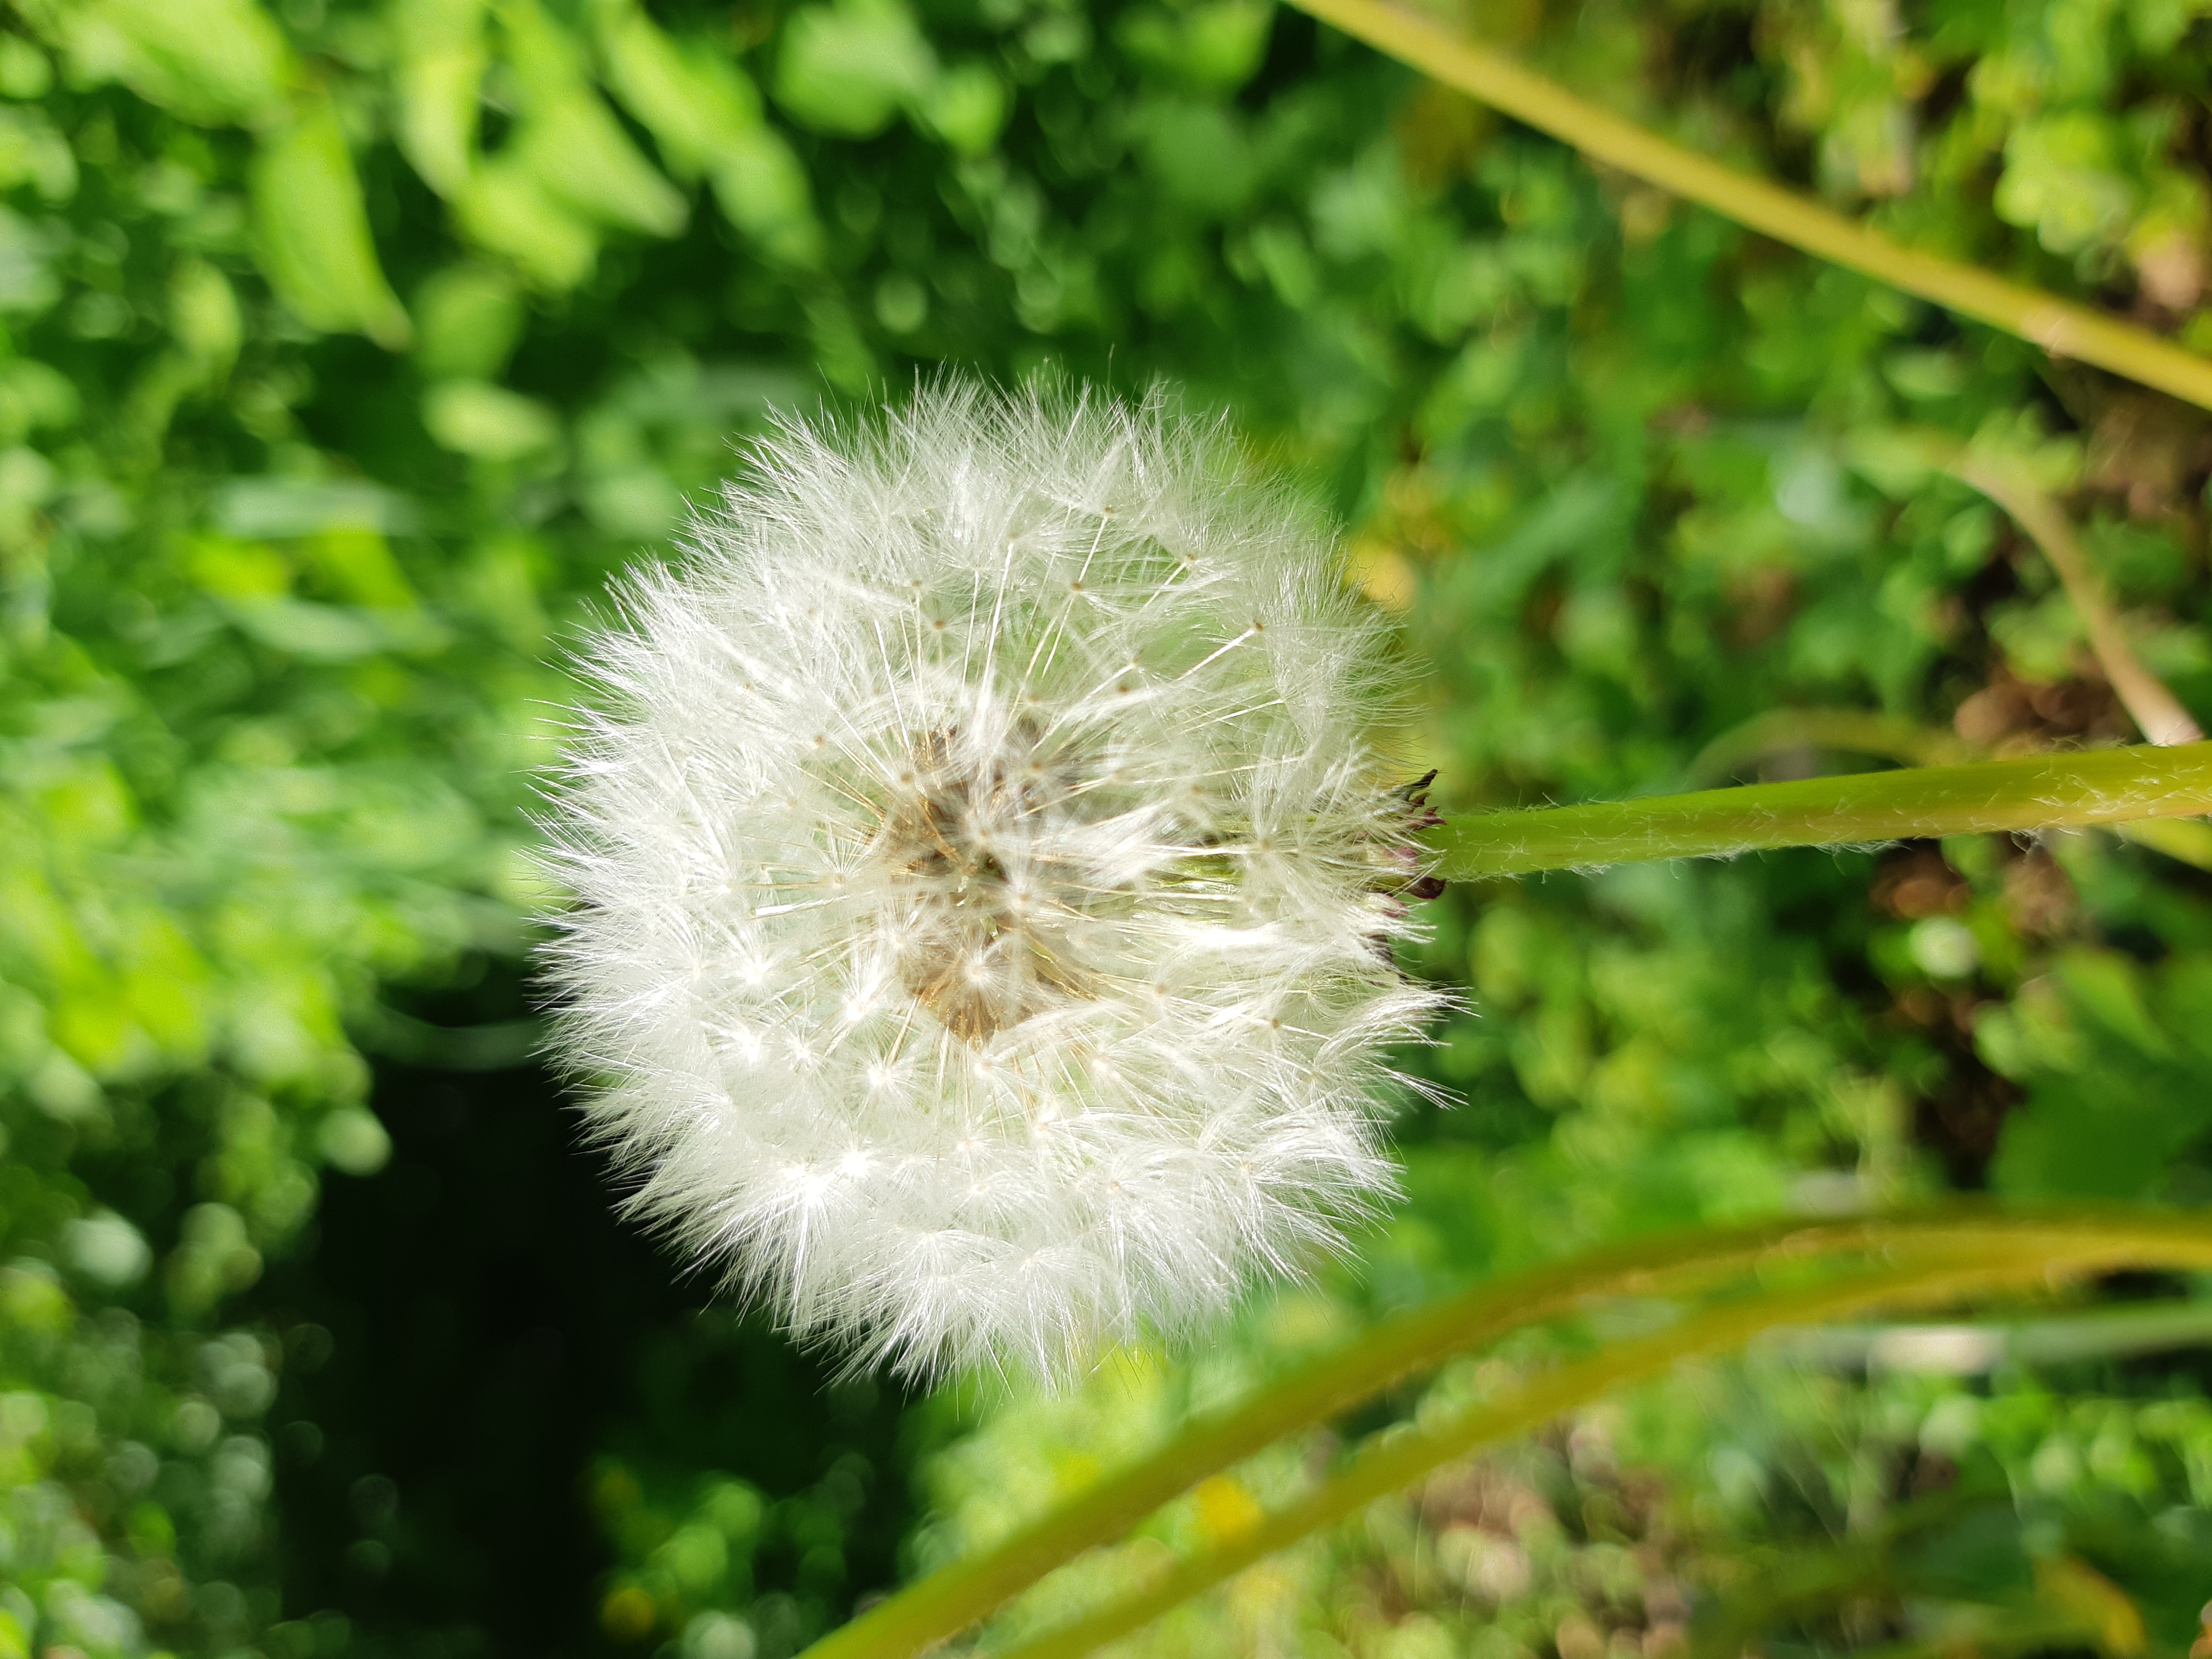
dandelion, summer, flora, flower, plant, grass, crassocephalum, spring, sow thistles